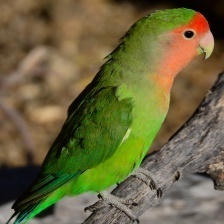
Species: ROSY FACED LOVEBIRD
Scientific name: AGAPORNIS ROSEICOLLIS